2009 US Open (tennis)

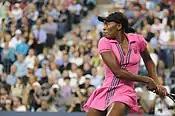

On the women's side, former world no. 1 Kim Clijsters opened the play, winning over Viktoriya Kutuzova losing only two games. Joining her were defending 2009 Wimbledon and Australian Open champion Serena Williams, Amélie Mauresmo, Victoria Azarenka, Flavia Pennetta, Elena Vesnina, Agnieszka Radwańska, Li Na and Marion Bartoli who all won in two sets. Australian Samantha Stosur was pushed by veteran player Ai Sugiyama in three sets, Daniela Hantuchová got past American Meghann Shaughnessy in three as well. In the first night match, Venus Williams was able to claw her way to avoid an upset to win against Russian Vera Dushevina in a very close three-setter. Venus committed four foot faults in the match. With Venus and Serena getting past the first round, a few American players saw success on the women's side with Vania King, Bethanie Mattek-Sands, and Jill Craybas getting to the second round. Austrian and 28th seeded Sybille Bammer, who defeated Serena Williams in Cincinnati, and 25th seeded Kaia Kanepi were the only casualties of the day.